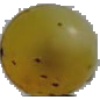
Label: white_grape